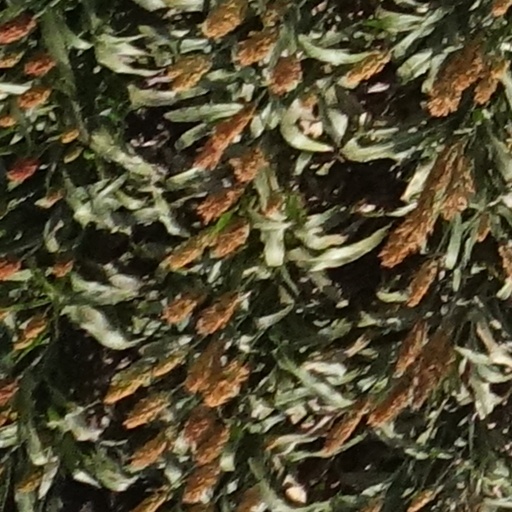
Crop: sorghum